The Cure (1995 film)

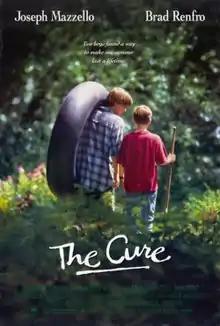
Theatrical release poster

The Cure is a 1995 American drama film directed by Peter Horton and written by Robert Kuhn. The film stars Brad Renfro and Joseph Mazzello and follows an unlikely friendship between two boys, one of whom is suffering from AIDS. When the boys hear of a possible cure for the disease, they set out on a quest to find it.